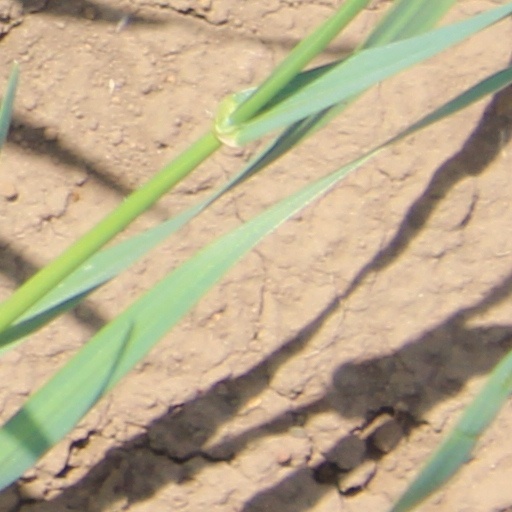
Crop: wheat